No. 660 Squadron AAC

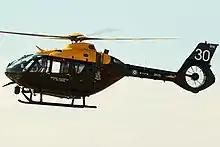
One of 1 FTS's Airbus H135 Juno's.

The Defence Helicopter Flying School concept was born during the Defence Cost Study of 1994, leading to the selection of a single site for basic helicopter training using contractor-owned aircraft and a proportion of civilian (ex-military) flying instructors. The squadron was reformed again in April 1997, as one of two single-engine rotary-wing squadrons of the tri-service Defence Helicopter Flying School, based at RAF Shawbury. 660 Sqn AAC is commanded by an Army major and equipped with civilian-owned Airbus Helicopters H135 (known as "Juno").